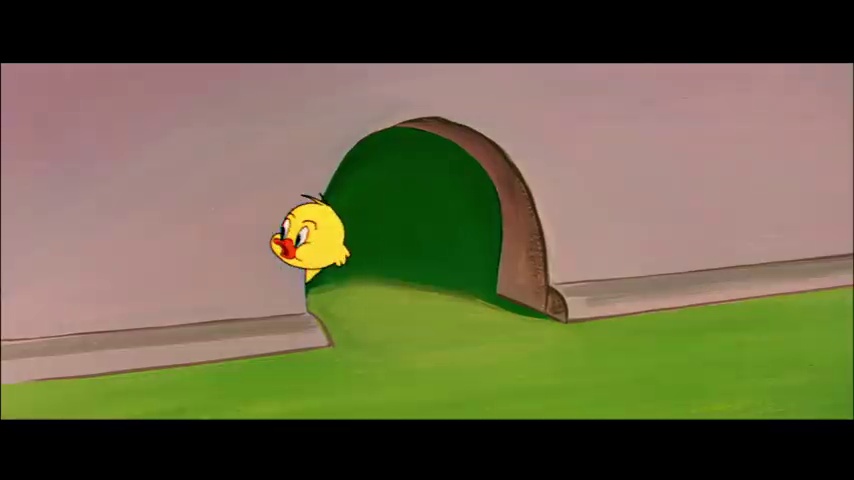
Portrait style: Cartoon Portrait